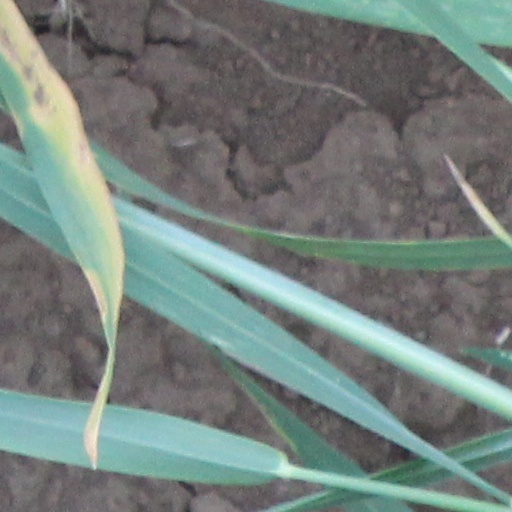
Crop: wheat